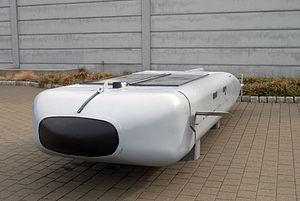
Un nageur de combat ou plongeur de combat ou parfois homme-grenouille est un plongeur militaire des forces spéciales ou de régiments conventionnels entrainé pour des missions de plongée sous-marine sous fortes contraintes tactiques ou offensives incluant le combat.